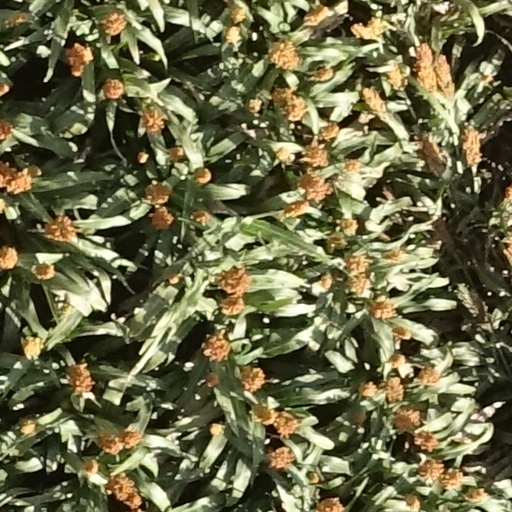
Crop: sorghum